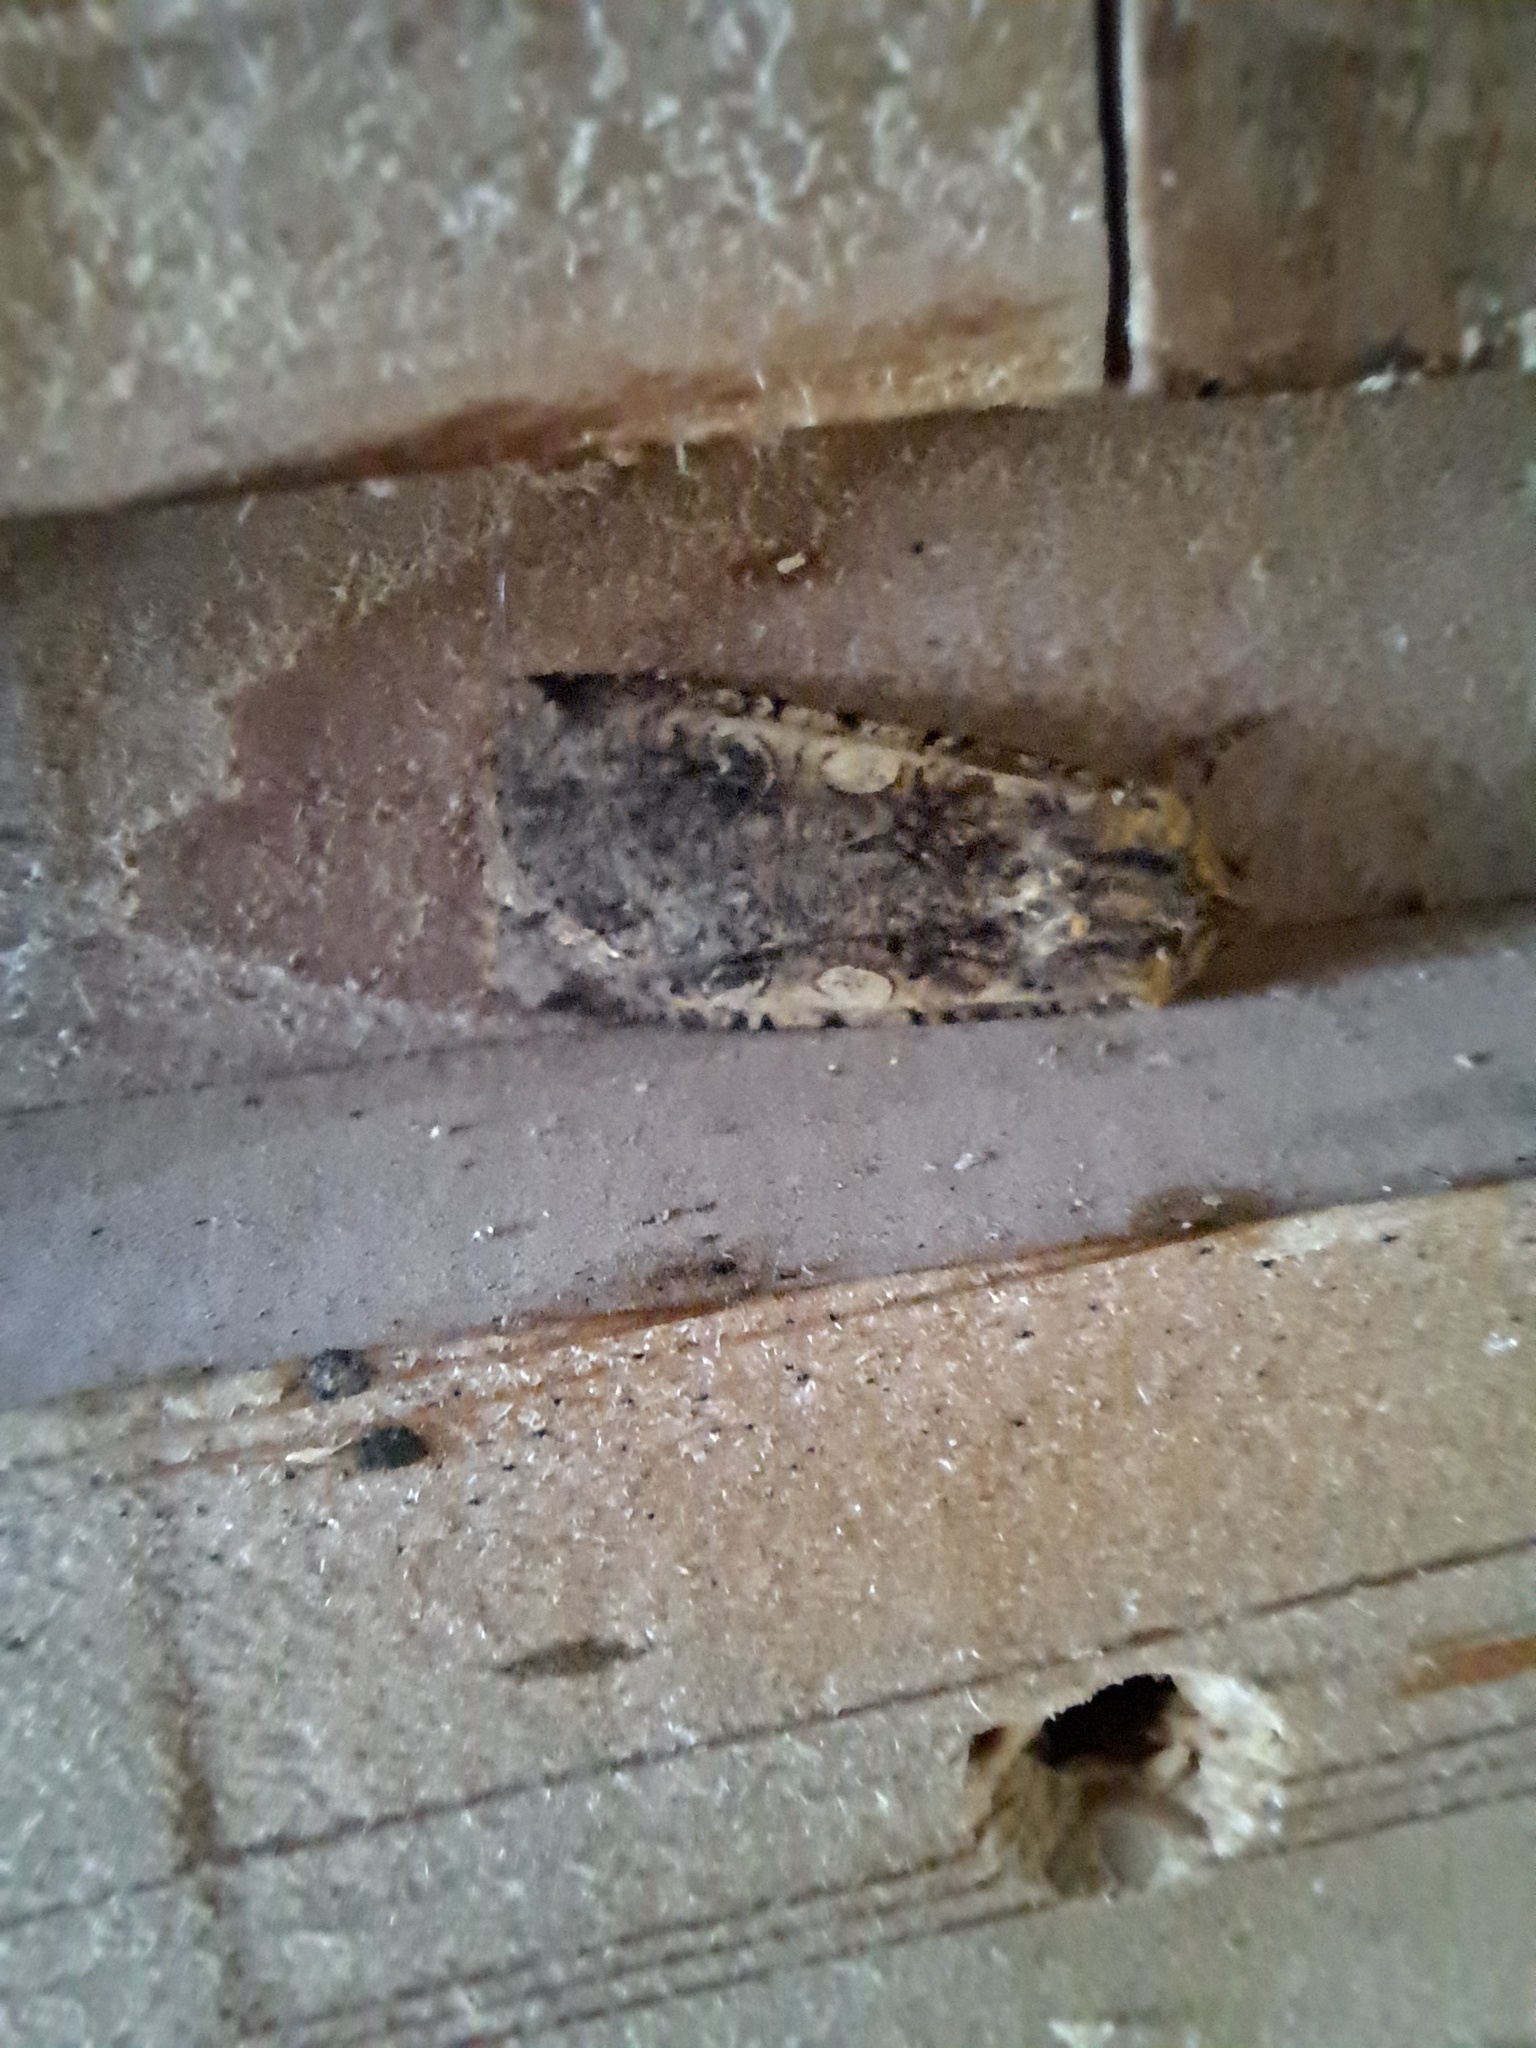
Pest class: cutworms